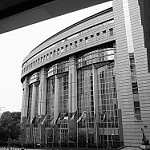
Label: B & W